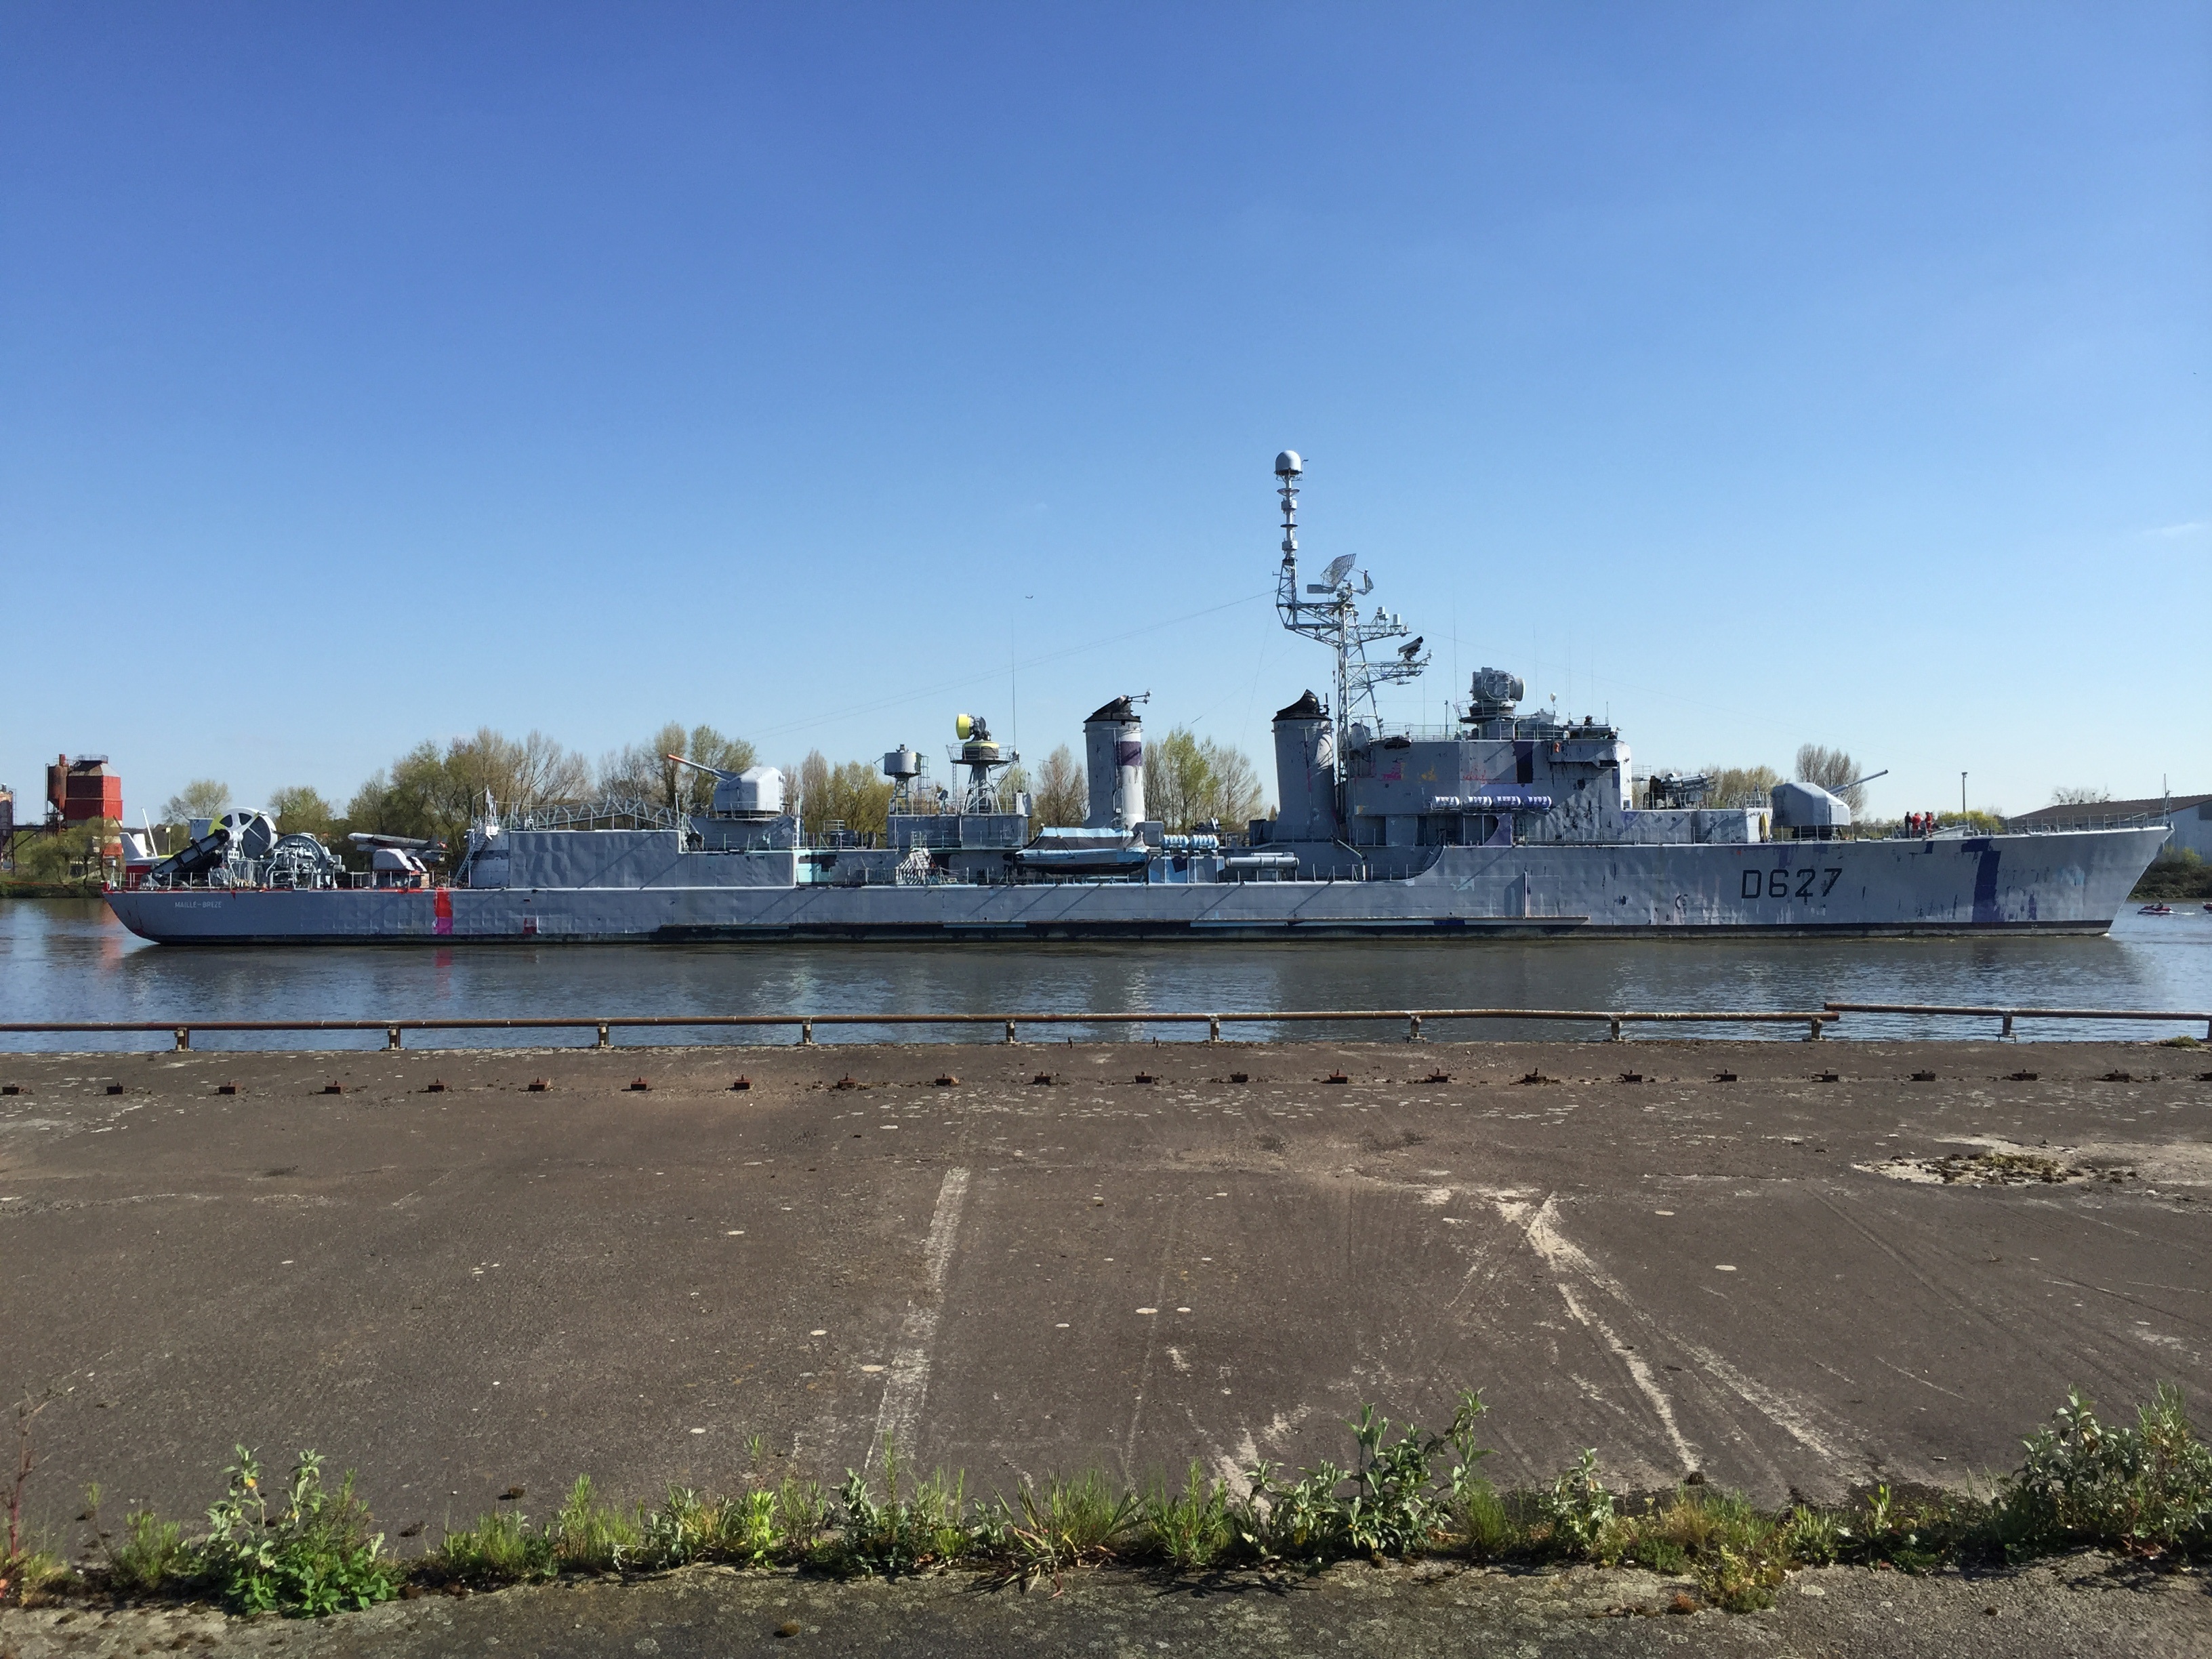
sea, coast, ship, vehicle, watercraft, warship, battleship, naval ship